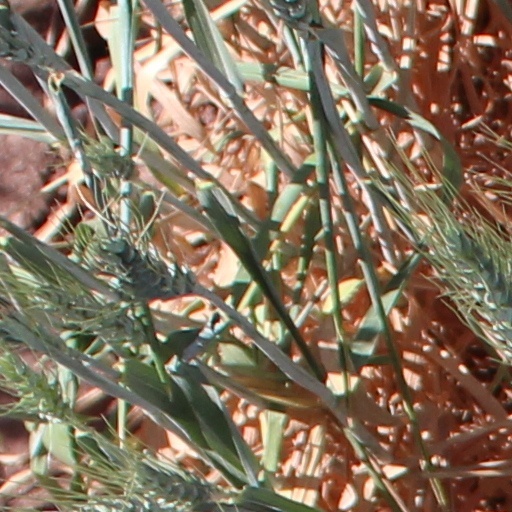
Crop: wheat